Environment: lab
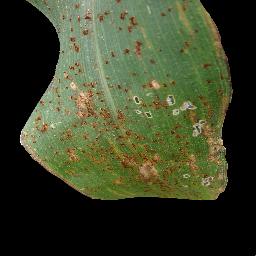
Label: common_rust